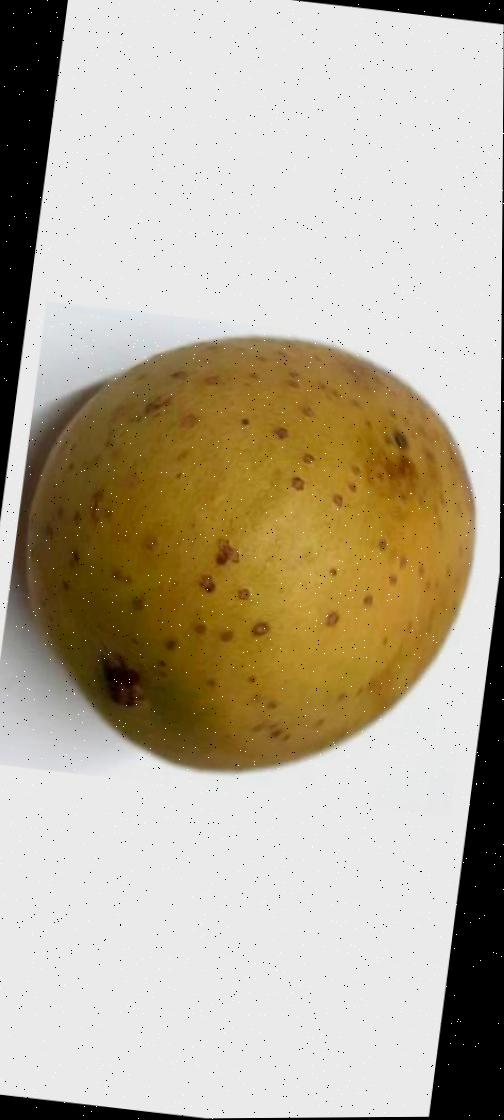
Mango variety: Gourmoti